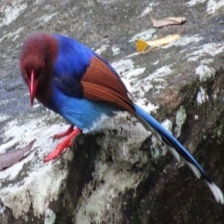
Species: SRI LANKA BLUE MAGPIE
Scientific name: UROCISSA ORNATA
ImageNet parent category: magpie